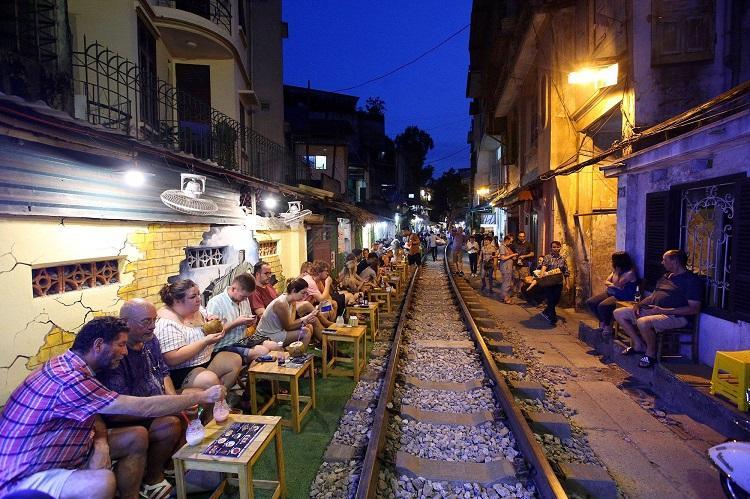
những người đang ngồi ăn uống ở ven đường sắt